512th Rescue Squadron

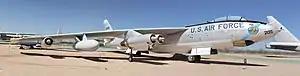
EB-47E Stratojet in 376th Wing markings

The squadron was redesignated the 512th Bombardment Squadron and reactivated at Forbes Air Force Base, Kansas in June 1951. The squadron was again equipped with Superfortress bombers and assigned to the 376th Group. It began training in strategic bombardment in August. However, SAC’s mobilization for the Korean War highlighted that SAC wing commanders focused too much on running the base organization and did not spend enough time on overseeing actual combat preparations. To allow wing commanders the ability to focus on combat operations, the air base group commander became responsible for managing the base housekeeping functions. Under the plan implemented in February 1951 and finalized in June 1952, the wing commander focused primarily on the combat units and the maintenance necessary to support combat aircraft by having the combat and maintenance squadrons report directly to the wing and eliminating the intermediate group structures. As a result of this "dual deputy" reorganization, the 376th Group was inactivated and the squadron was assigned directly to the 376th Bombardment Wing in June 1952.